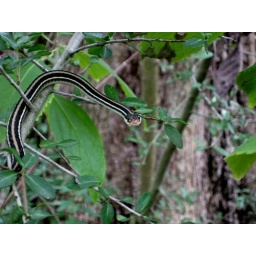
mark spotted this snake in a tree and I took some pics of him